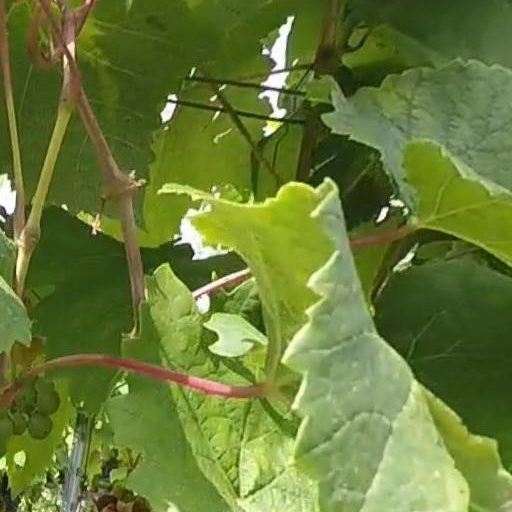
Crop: grape